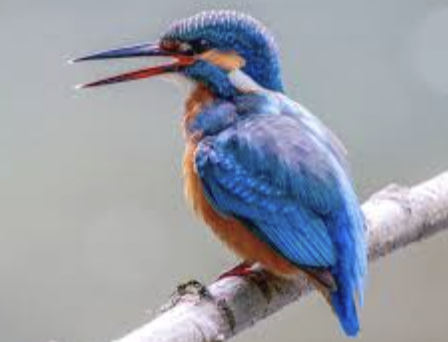
Label: bird